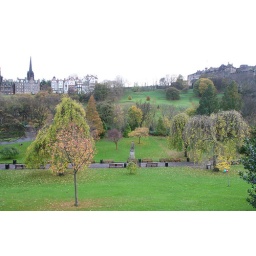
park under castle hill